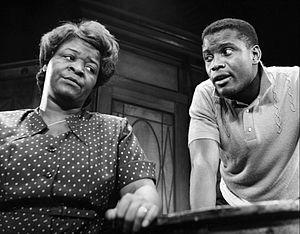
Claudia McNeil est une actrice américaine, née le 13 août 1917 à Baltimore, décédée le 25 novembre 1993 à Englewood.